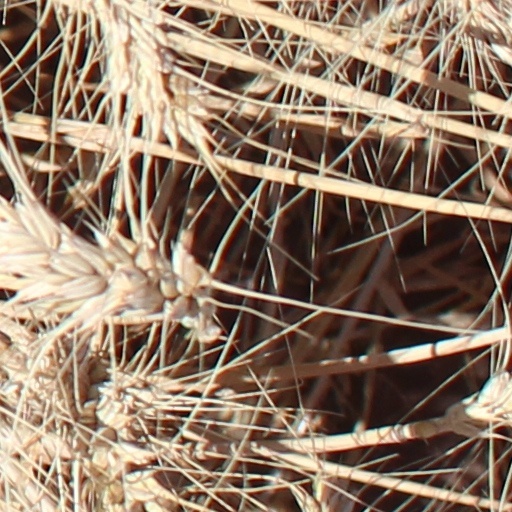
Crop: wheat